For John F. Kennedy His Inauguration

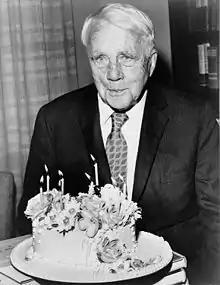
Frost on his 85th birthday

Robert Frost was an American poet born in San Francisco, California, in 1874. His poems were initially published in the United Kingdom before being published in the United States. He was a four time recipient of Pulitzer Prize, and was widely referred as an esteemed poet.